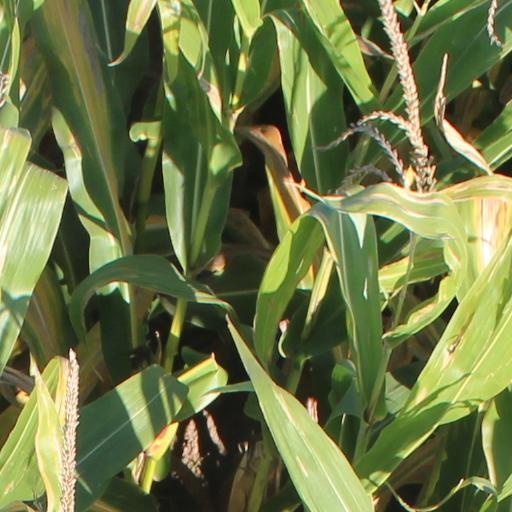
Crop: maize; corn